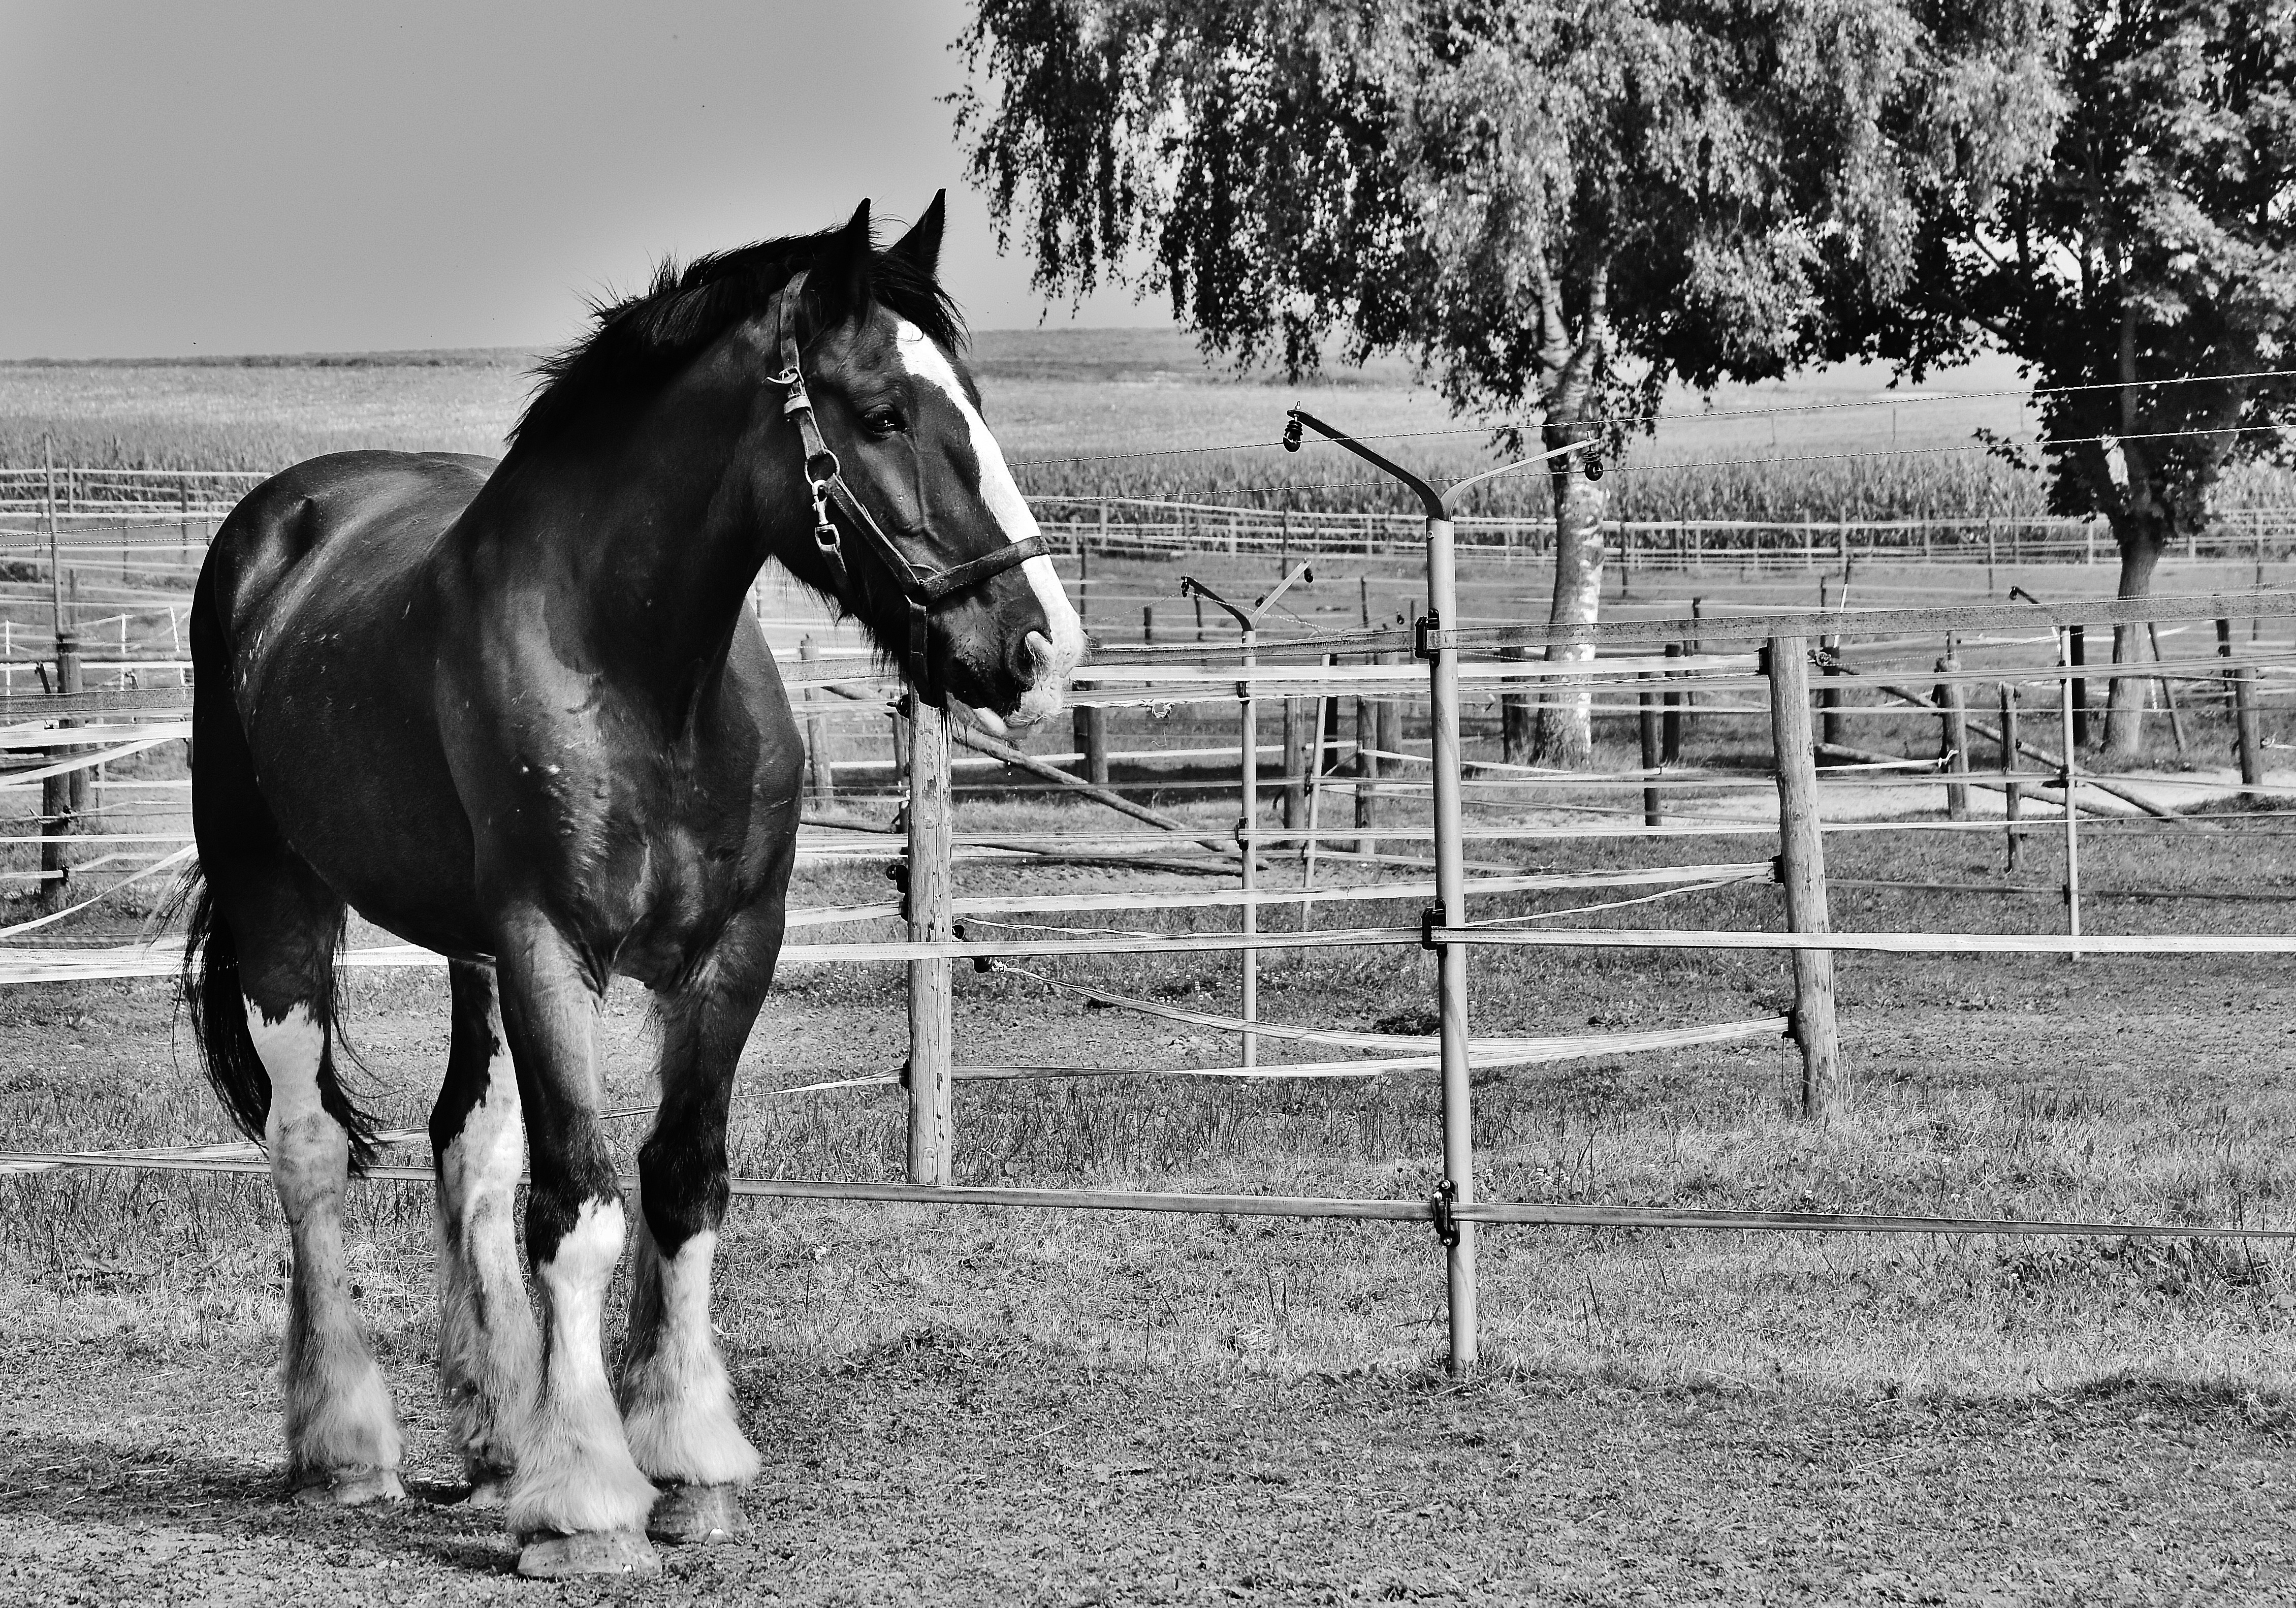
black and white, meadow, animal, horse, mammal, stallion, mane, ride, monochrome, vertebrate, mare, coupling, animal world, wildlife photography, shire horse, big horse, reitstall, pack animal, monochrome photography, horse like mammal, mustang horse, english riding